Byju's

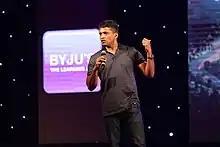
Byju's CEO Byju Raveendran

Byju's app was developed by Think and Learn Pvt. Ltd, a company which was established by Byju Raveendran, Divya Gokulnath and a group of students in 2011. Byju, an engineer by profession, was coaching students in mathematics since 2006. During the initial days, the company focused on offering online video-based learning programs for the K-12 segment and for competitive exams. In 2012, the firm entered Deloitte Technology Fast 50 India and Deloitte Technology Fast 500 Asia Pacific ratings and has been present there ever since.